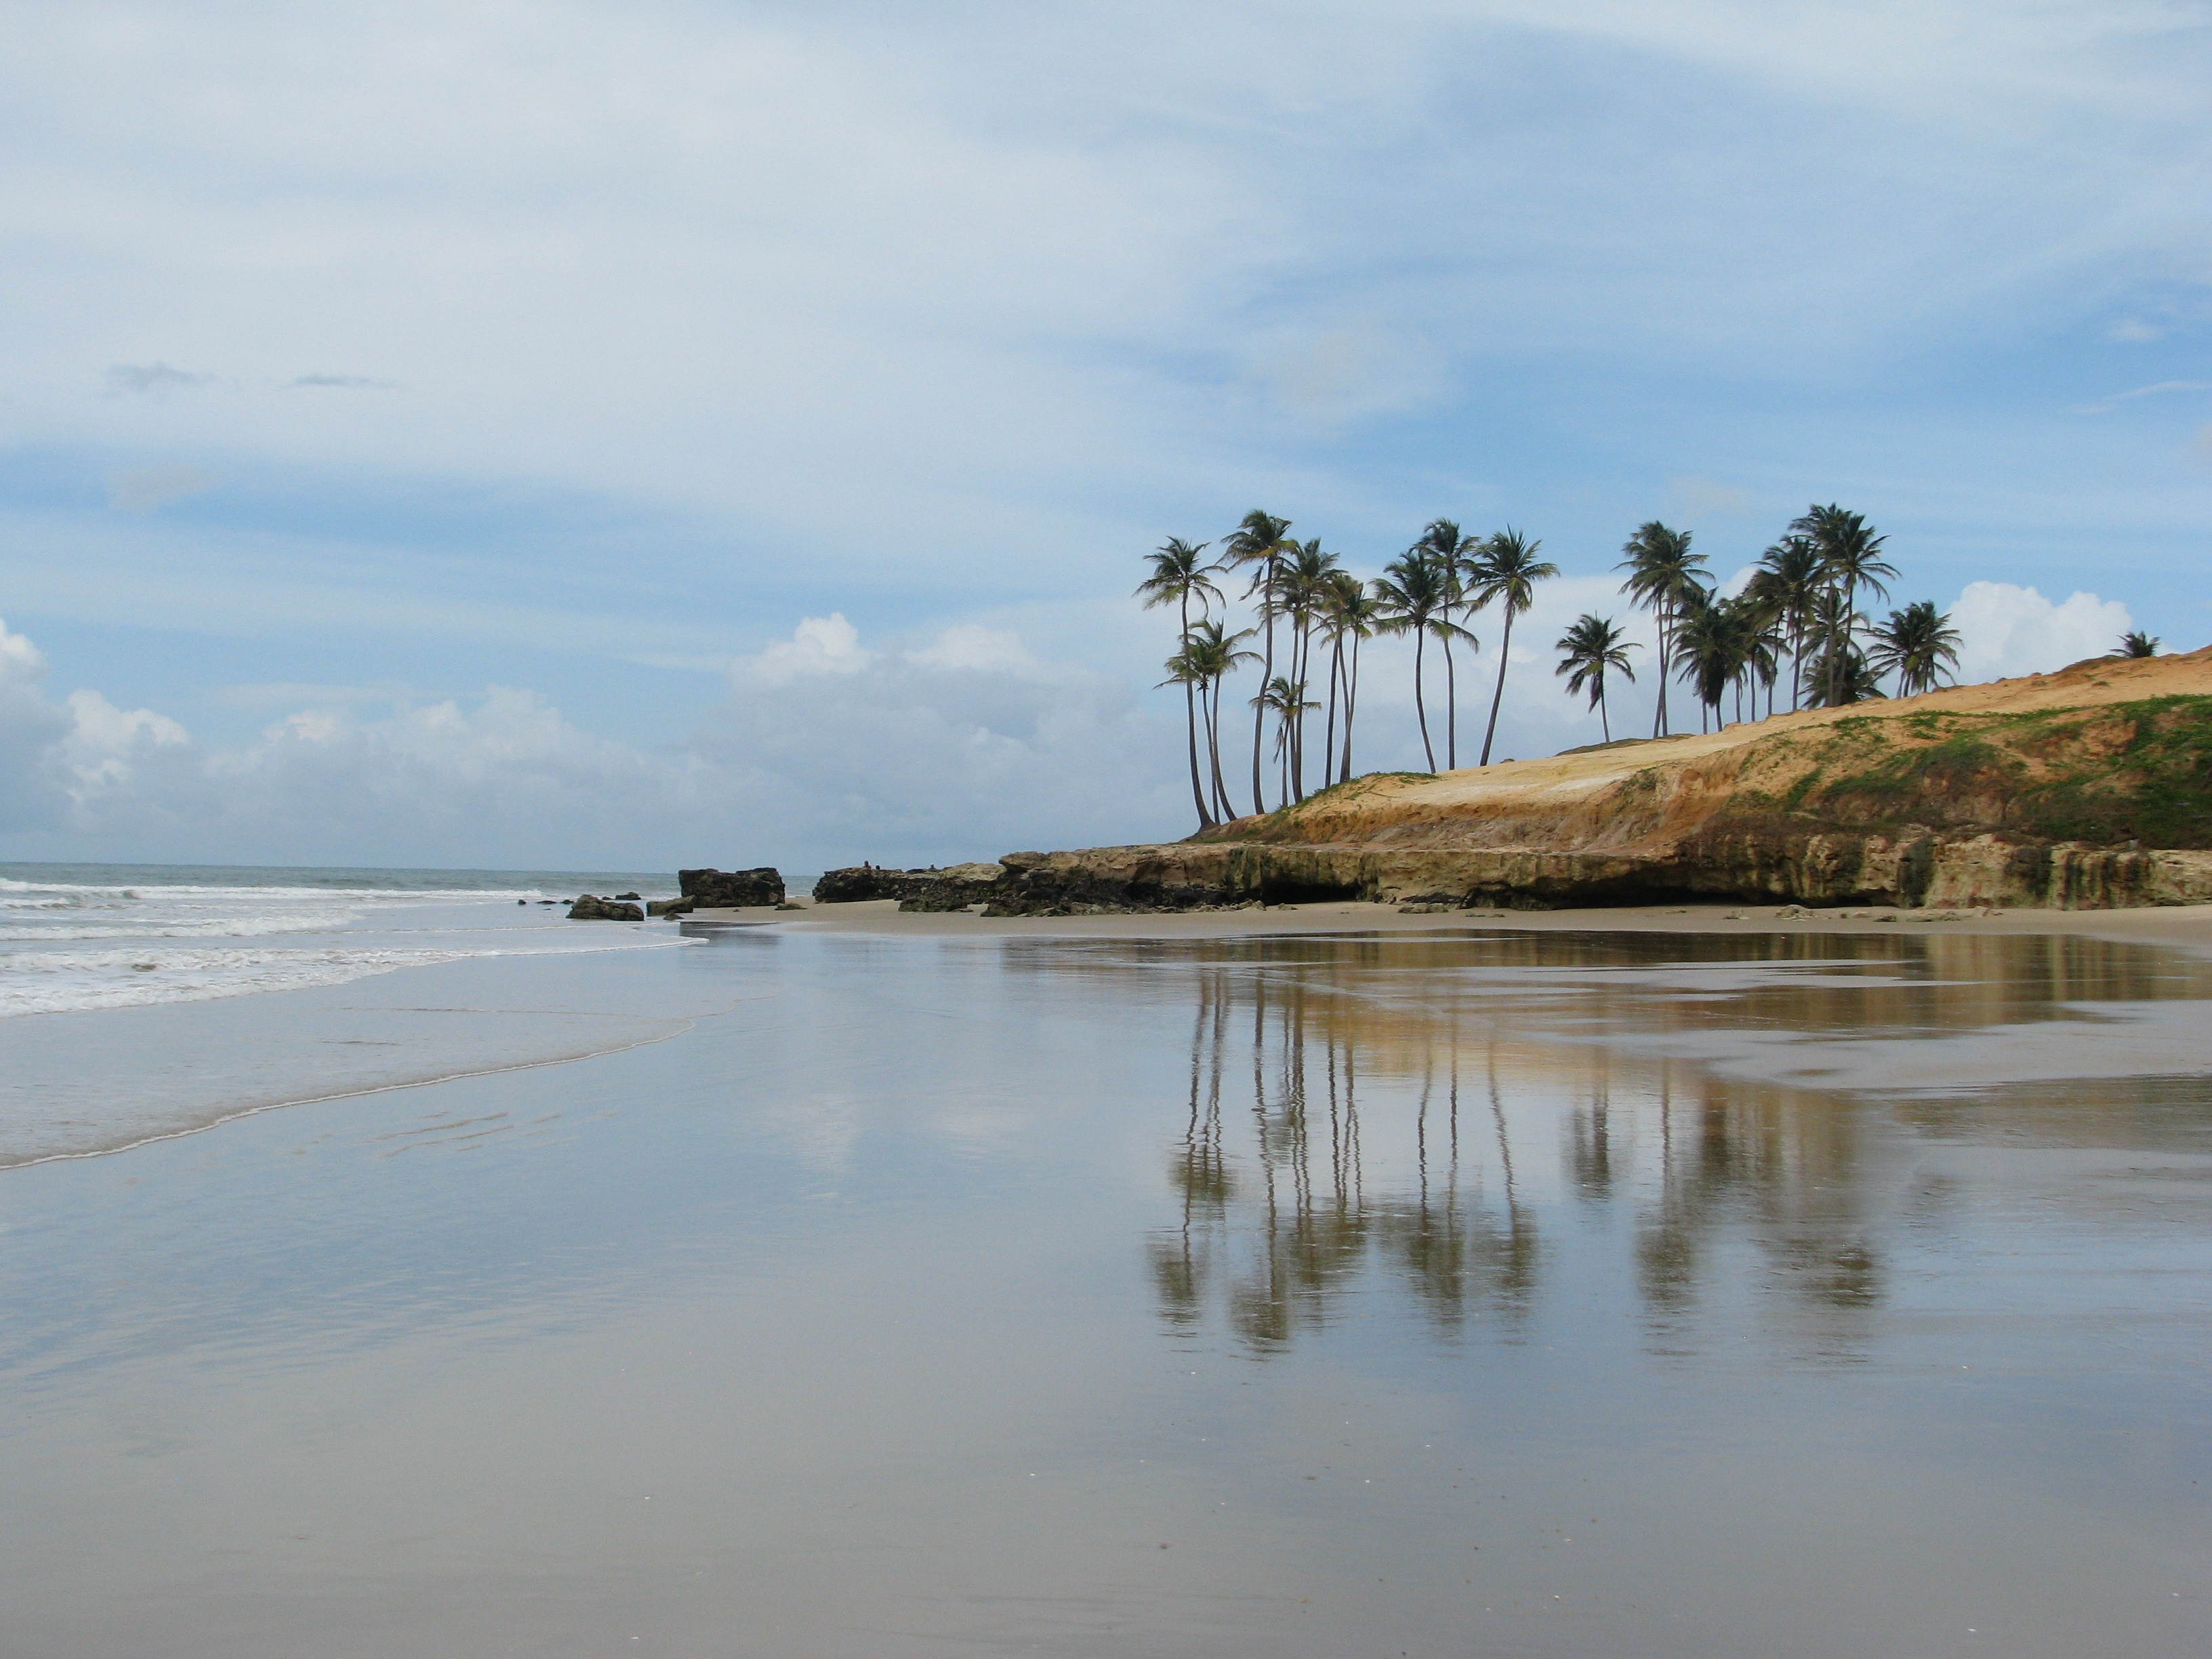
beach, sea, coast, tree, water, sand, ocean, marsh, cloud, morning, shore, wave, lake, river, vacation, reflection, vehicle, lagoon, bay, reservoir, body of water, wetland, loch, estuary